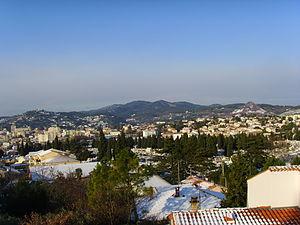
Alès enneigée vue de Conilhères
Alès est une commune française située dans le département du Gard, en région Occitanie. Souvent considérée comme la « capitale » des Cévennes, elle est le siège d'une des deux sous-préfectures du Gard.
L'aire urbaine d’Alès est une aire urbaine française constituée autour de la ville d’Alès, en Occitanie.